Warkworth, New Zealand

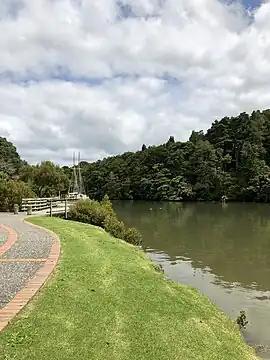
The Mahurangi River is a major waterway that flows through Warkworth

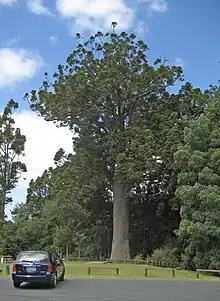
The Warkworth area was a kauri-dominated forest until the mid-19th century. Some remnant kauri trees can be found at Parry Kauri Park

The Warkworth area is at the upper navigable point of the Mahurangi River, which flows south-east towards the Mahurangi Harbour. The township is located at the point where the river runs over a low waterfall and becomes a tidal estuary, The wider area is predominantly uplifted Waitemata Group sandstone. Historically, the area was heavily forested until European settlement.